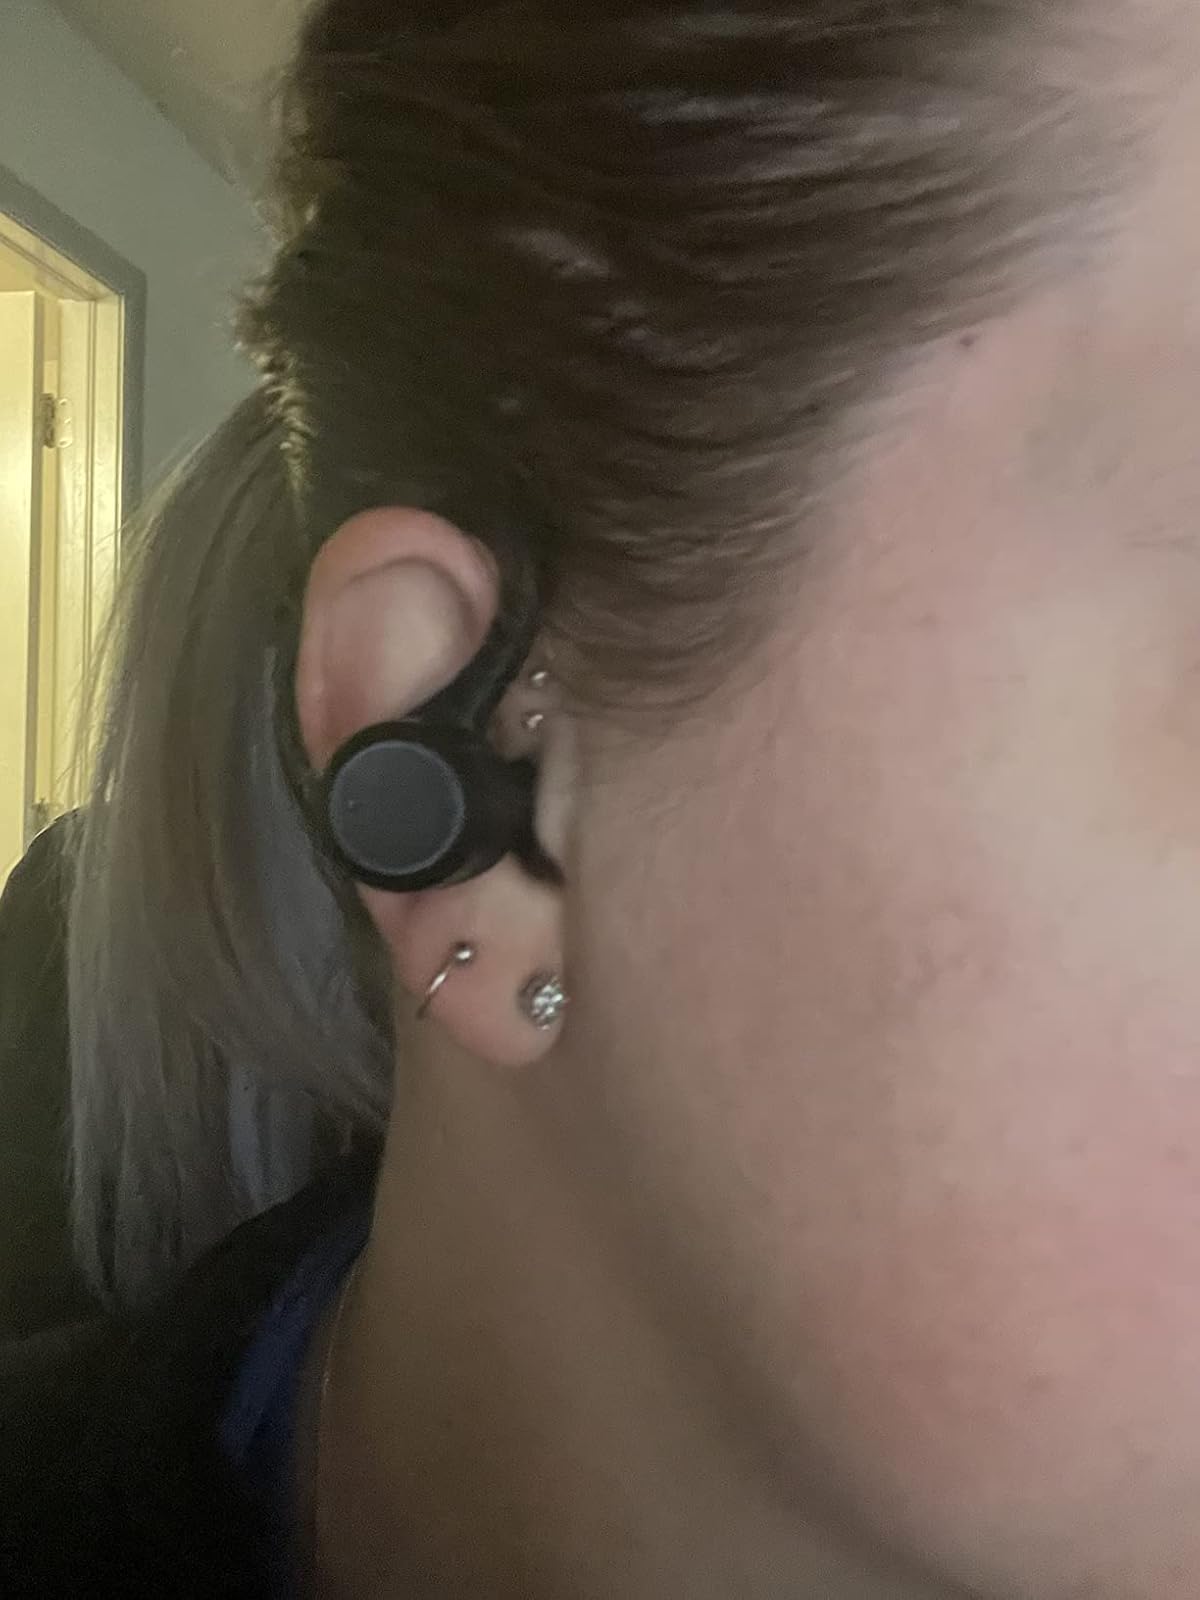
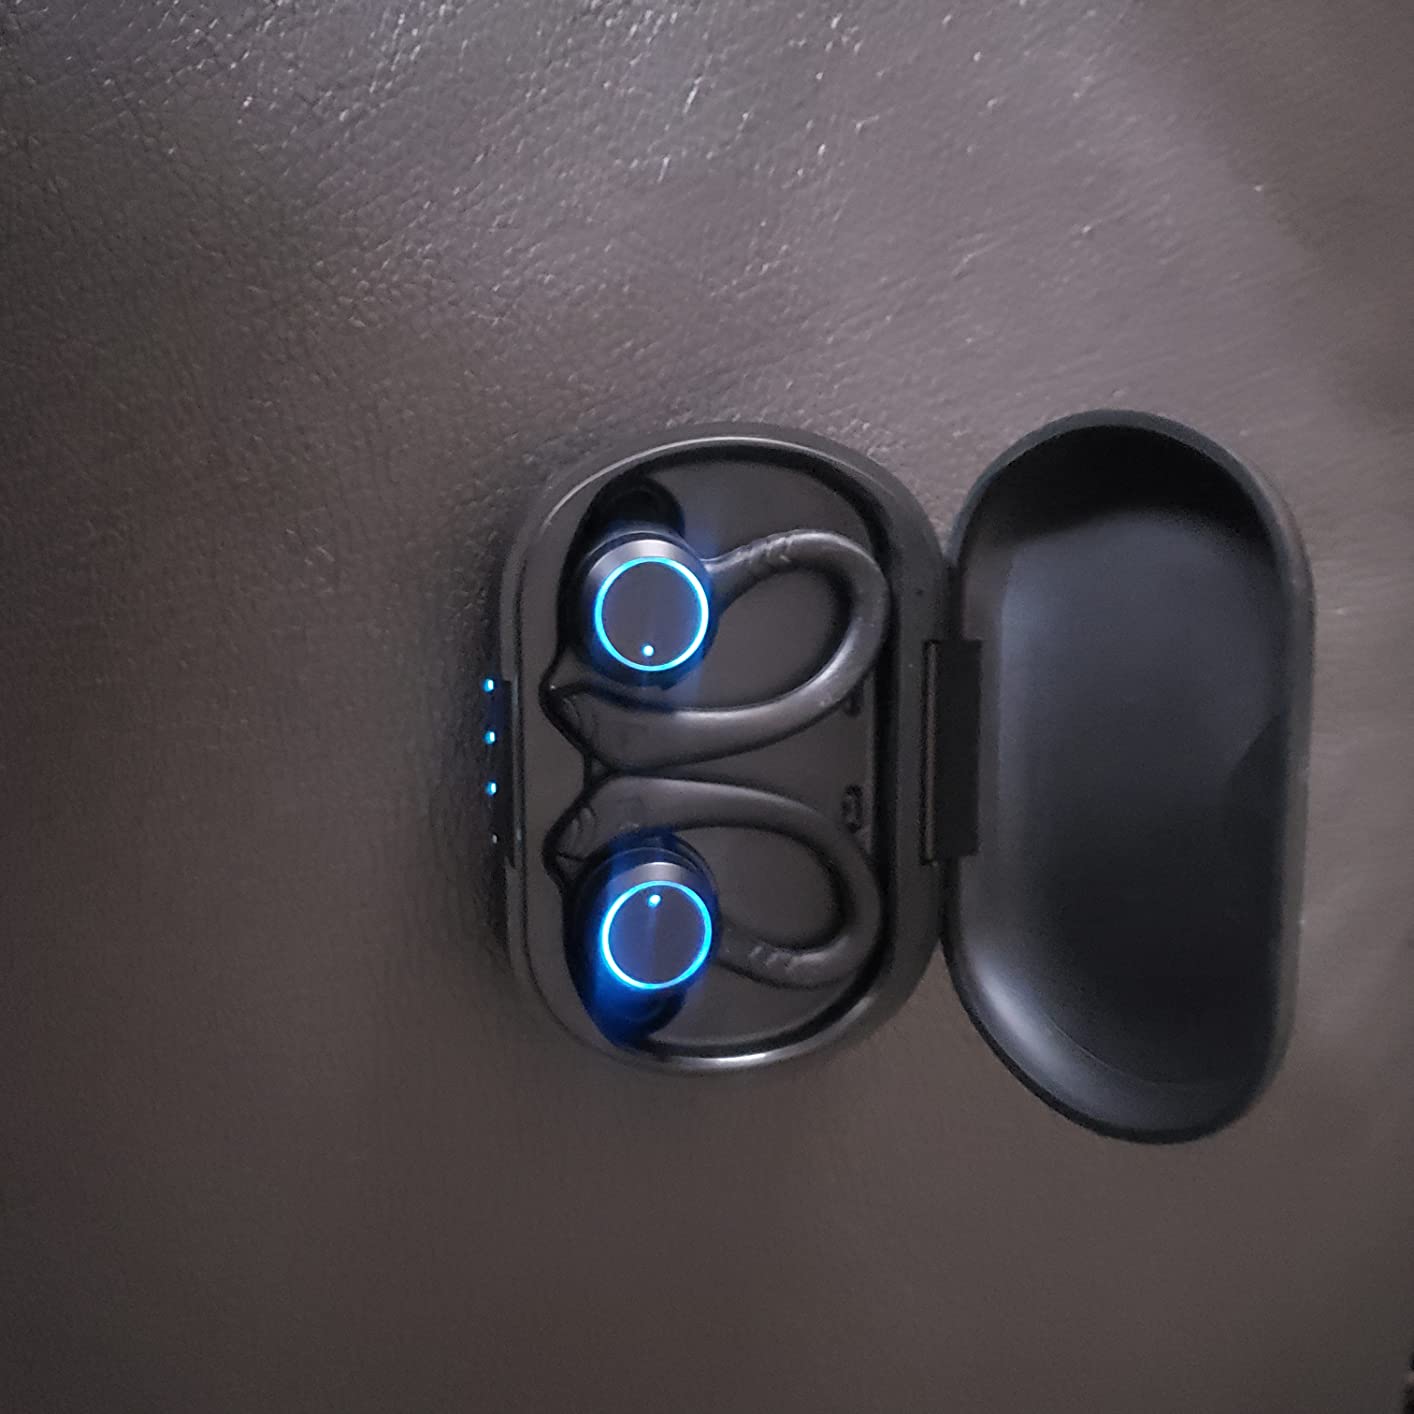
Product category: earbuds
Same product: yes